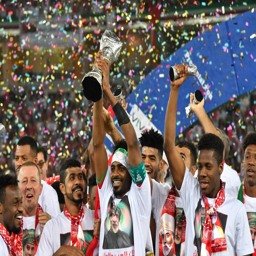
football player holds the trophy next to his teammates after his team won sports association final football match .